Magyarosaurus

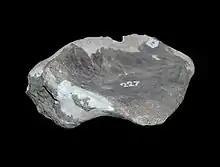
Coracoid

Paleontology investigations have been carried out at Râpa Roșie near Sebeș, on the southwestern side of the Transylvanian Basin. The investigations were started in 1969. Dinosaur bones were reported in earlier investigations. Based on the investigations carried out by Codrea and Dica in 2005, they have assigned the age of these formations to the Maastrichtian-Miocene age (also conjectured as of Eggenburgian-Ottnangian age). Some of the rare fossils found here are also vertebrates and one of these is of sauropod caudal vertebra. Paleontologists involved with the studies at Râpa Roșie have also opined that this is the only sauropod genus reported at any time in the latest Cretaceous Maastrichtian formations in Romania, which could be stated as "Magyarosaurus".